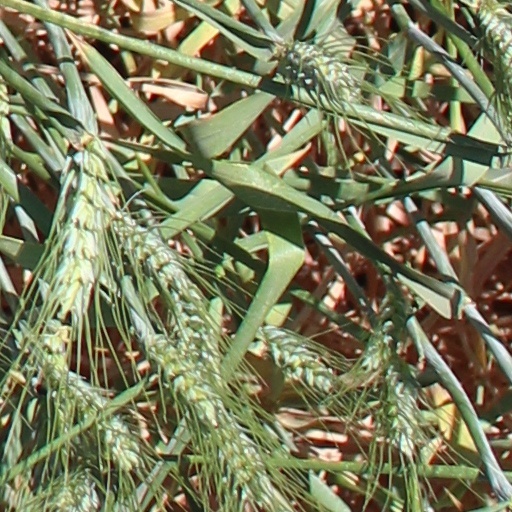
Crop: wheat